Raymond St. Jacques

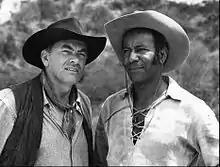
St. Jacques (right) with John Ireland in "Rawhide", 1965

During the 1960s, St. Jacques also guest starred on numerous television shows including "East Side/West Side", "Daktari", "The Virginian", and "The Man from U.N.C.L.E.". In 1965, he was cast as "Simon Blake" in the Western series "Rawhide", the first African-American actor to be cast as a regular on a prime time Western series.